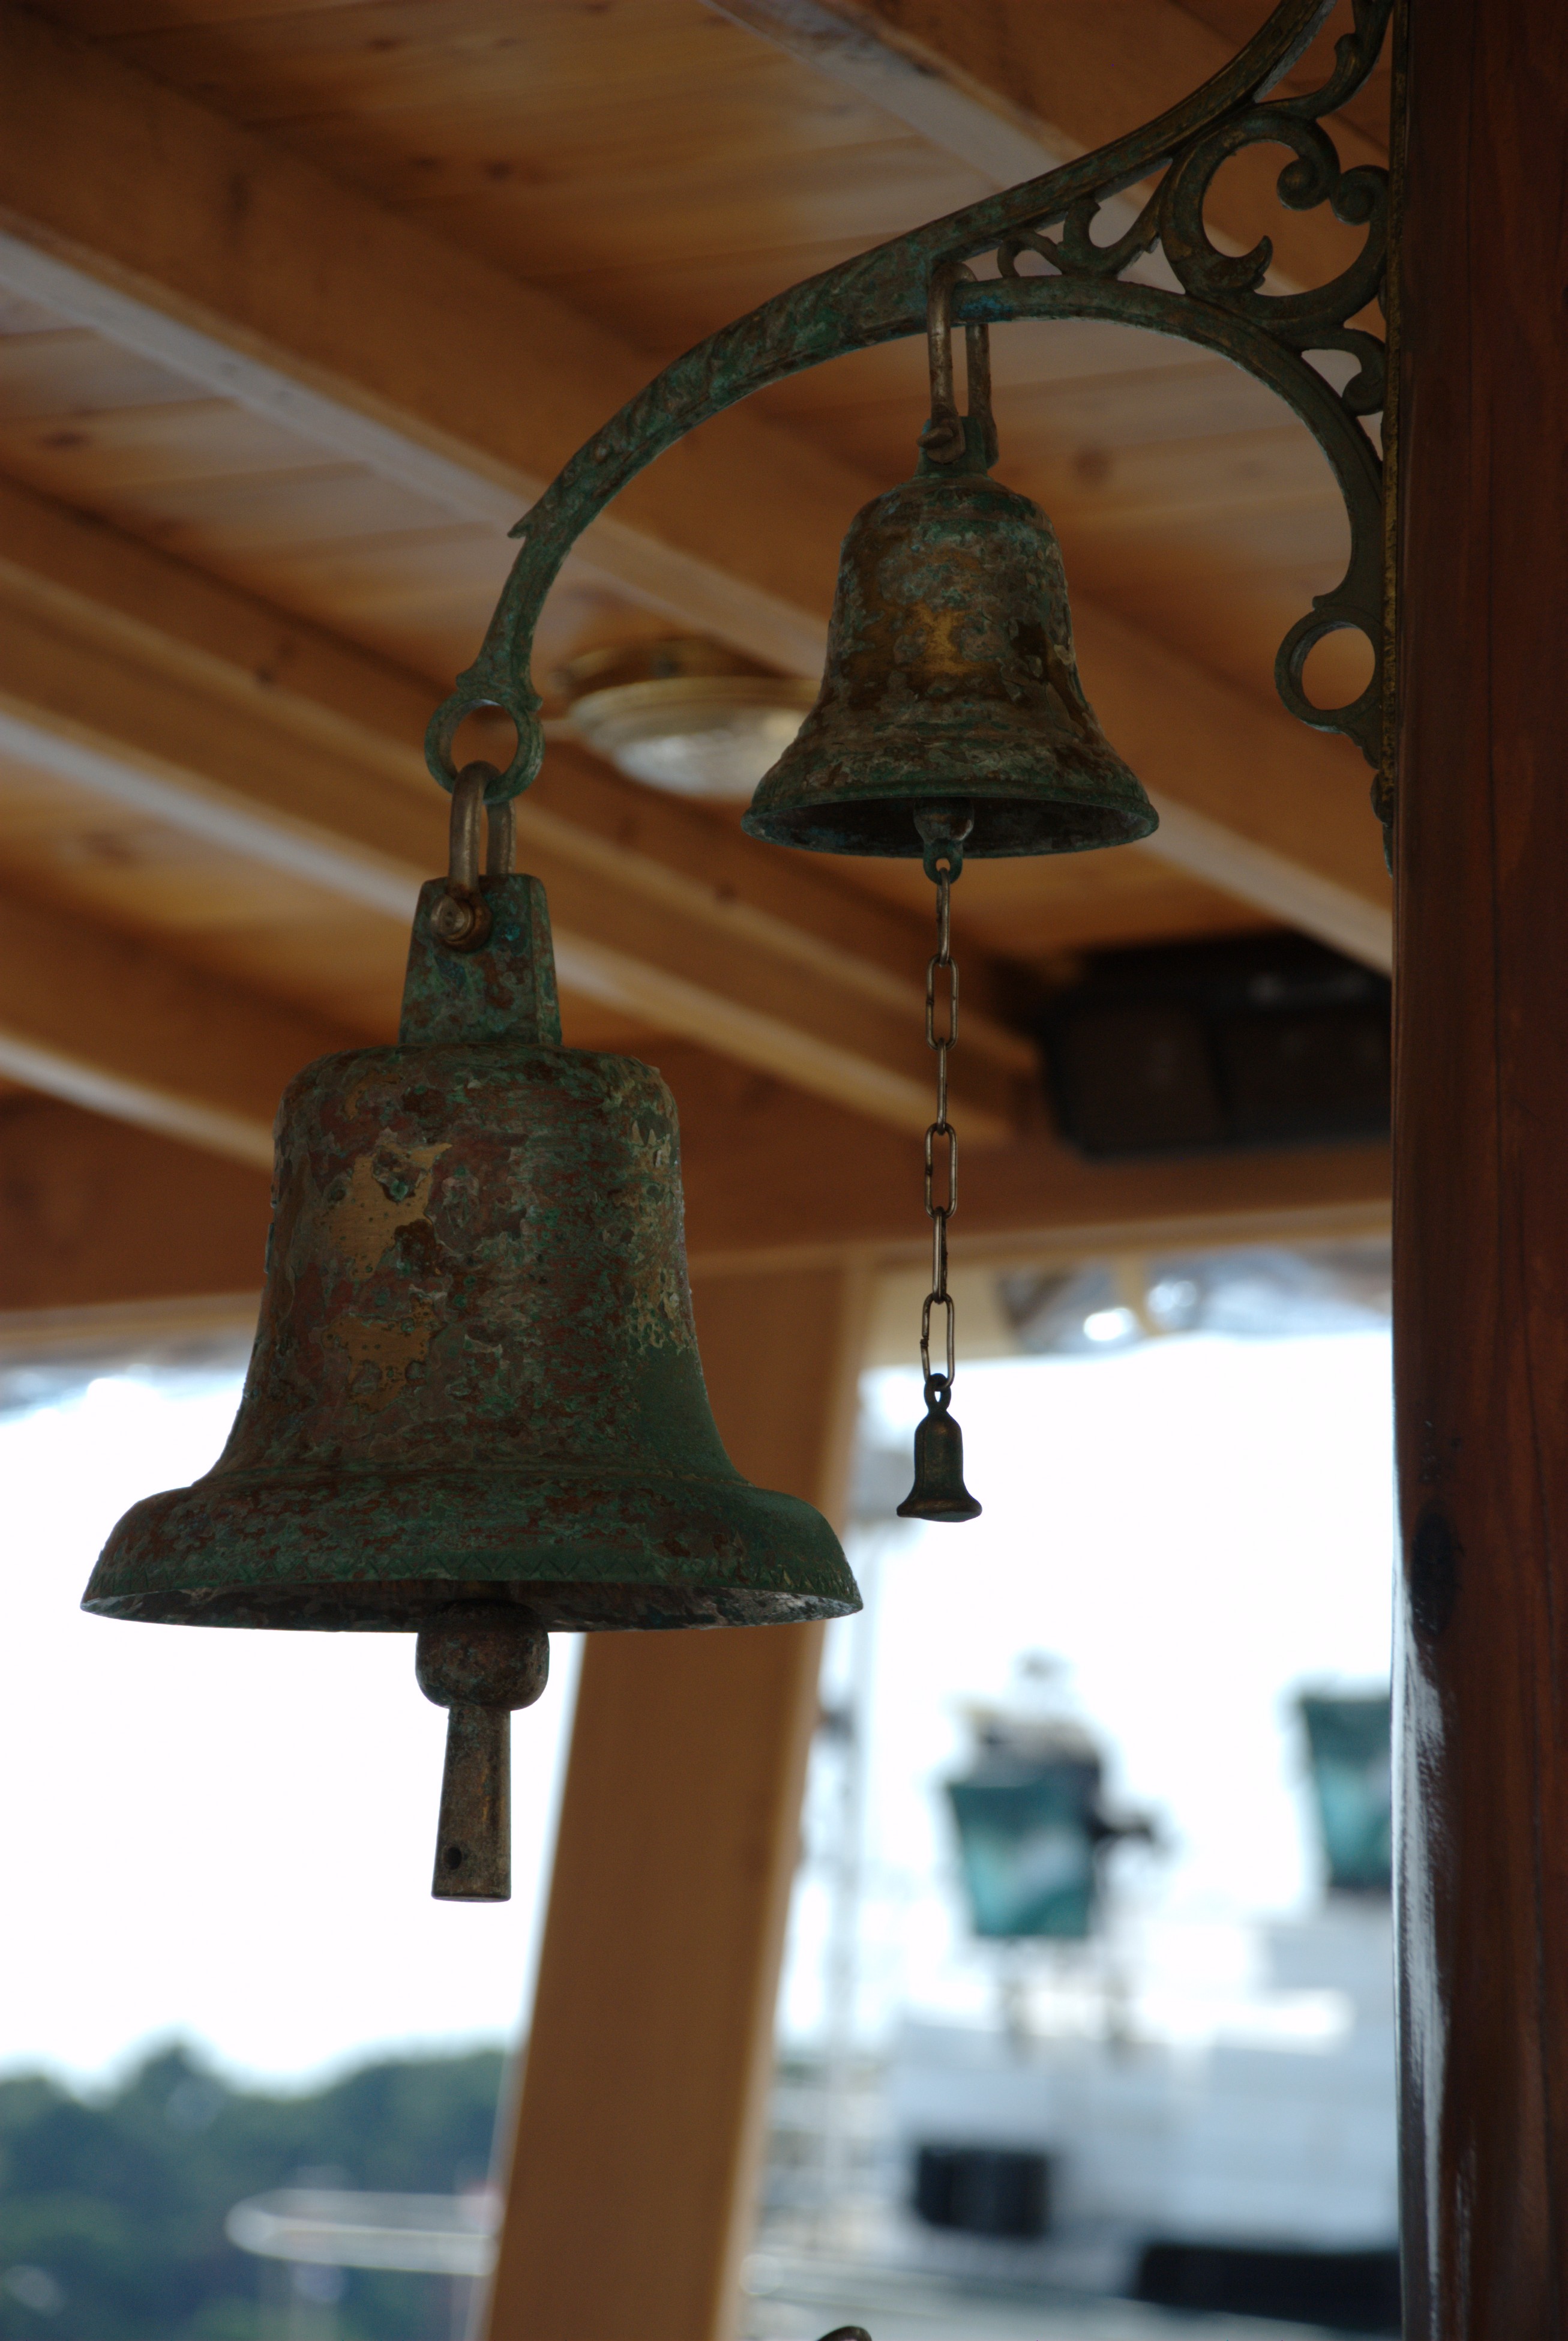
wood, bell, nikon, lighting, musical instrument, church bell, croatia, light fixture, d80, carillon, 18135mmf3556g, nikond80